Answer in natural language. Is glass metal tv stand in front of Television? Choose between the following options: yes or no
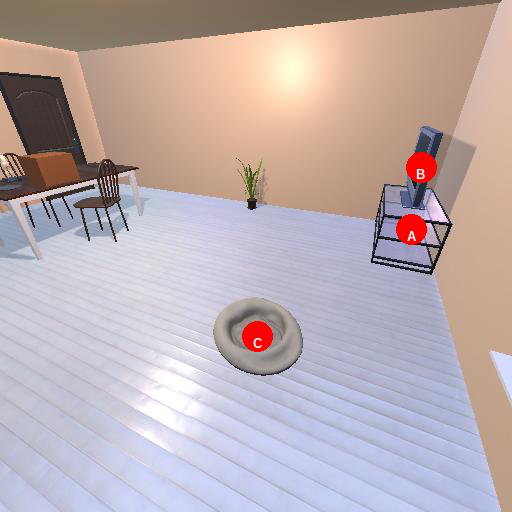
<answer>no</answer>